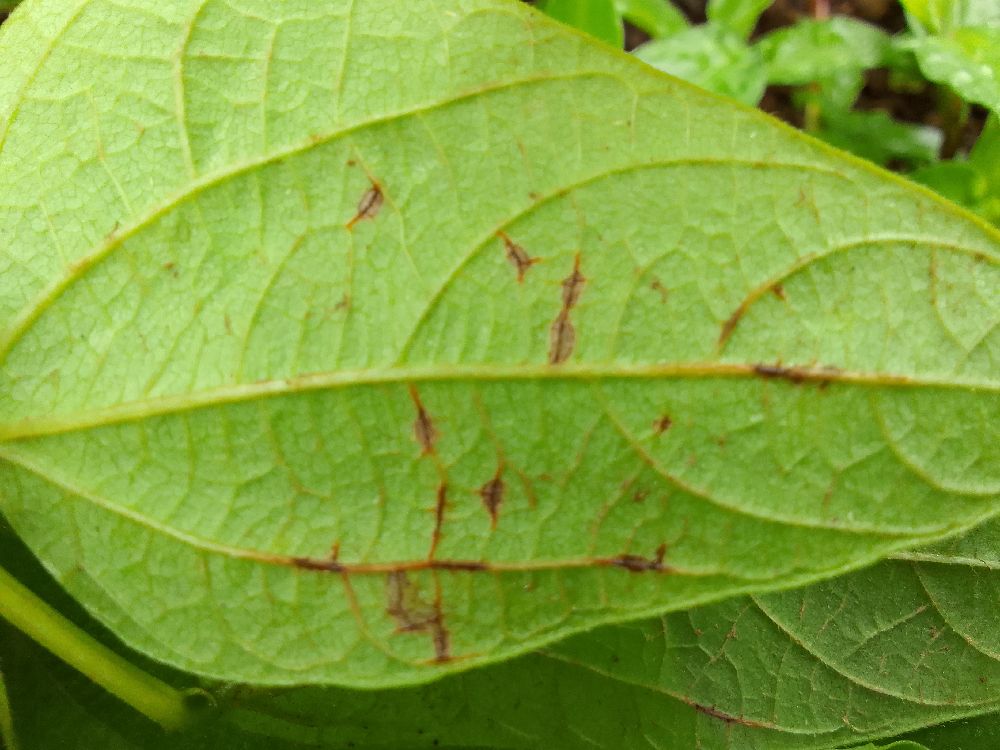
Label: anthracnose